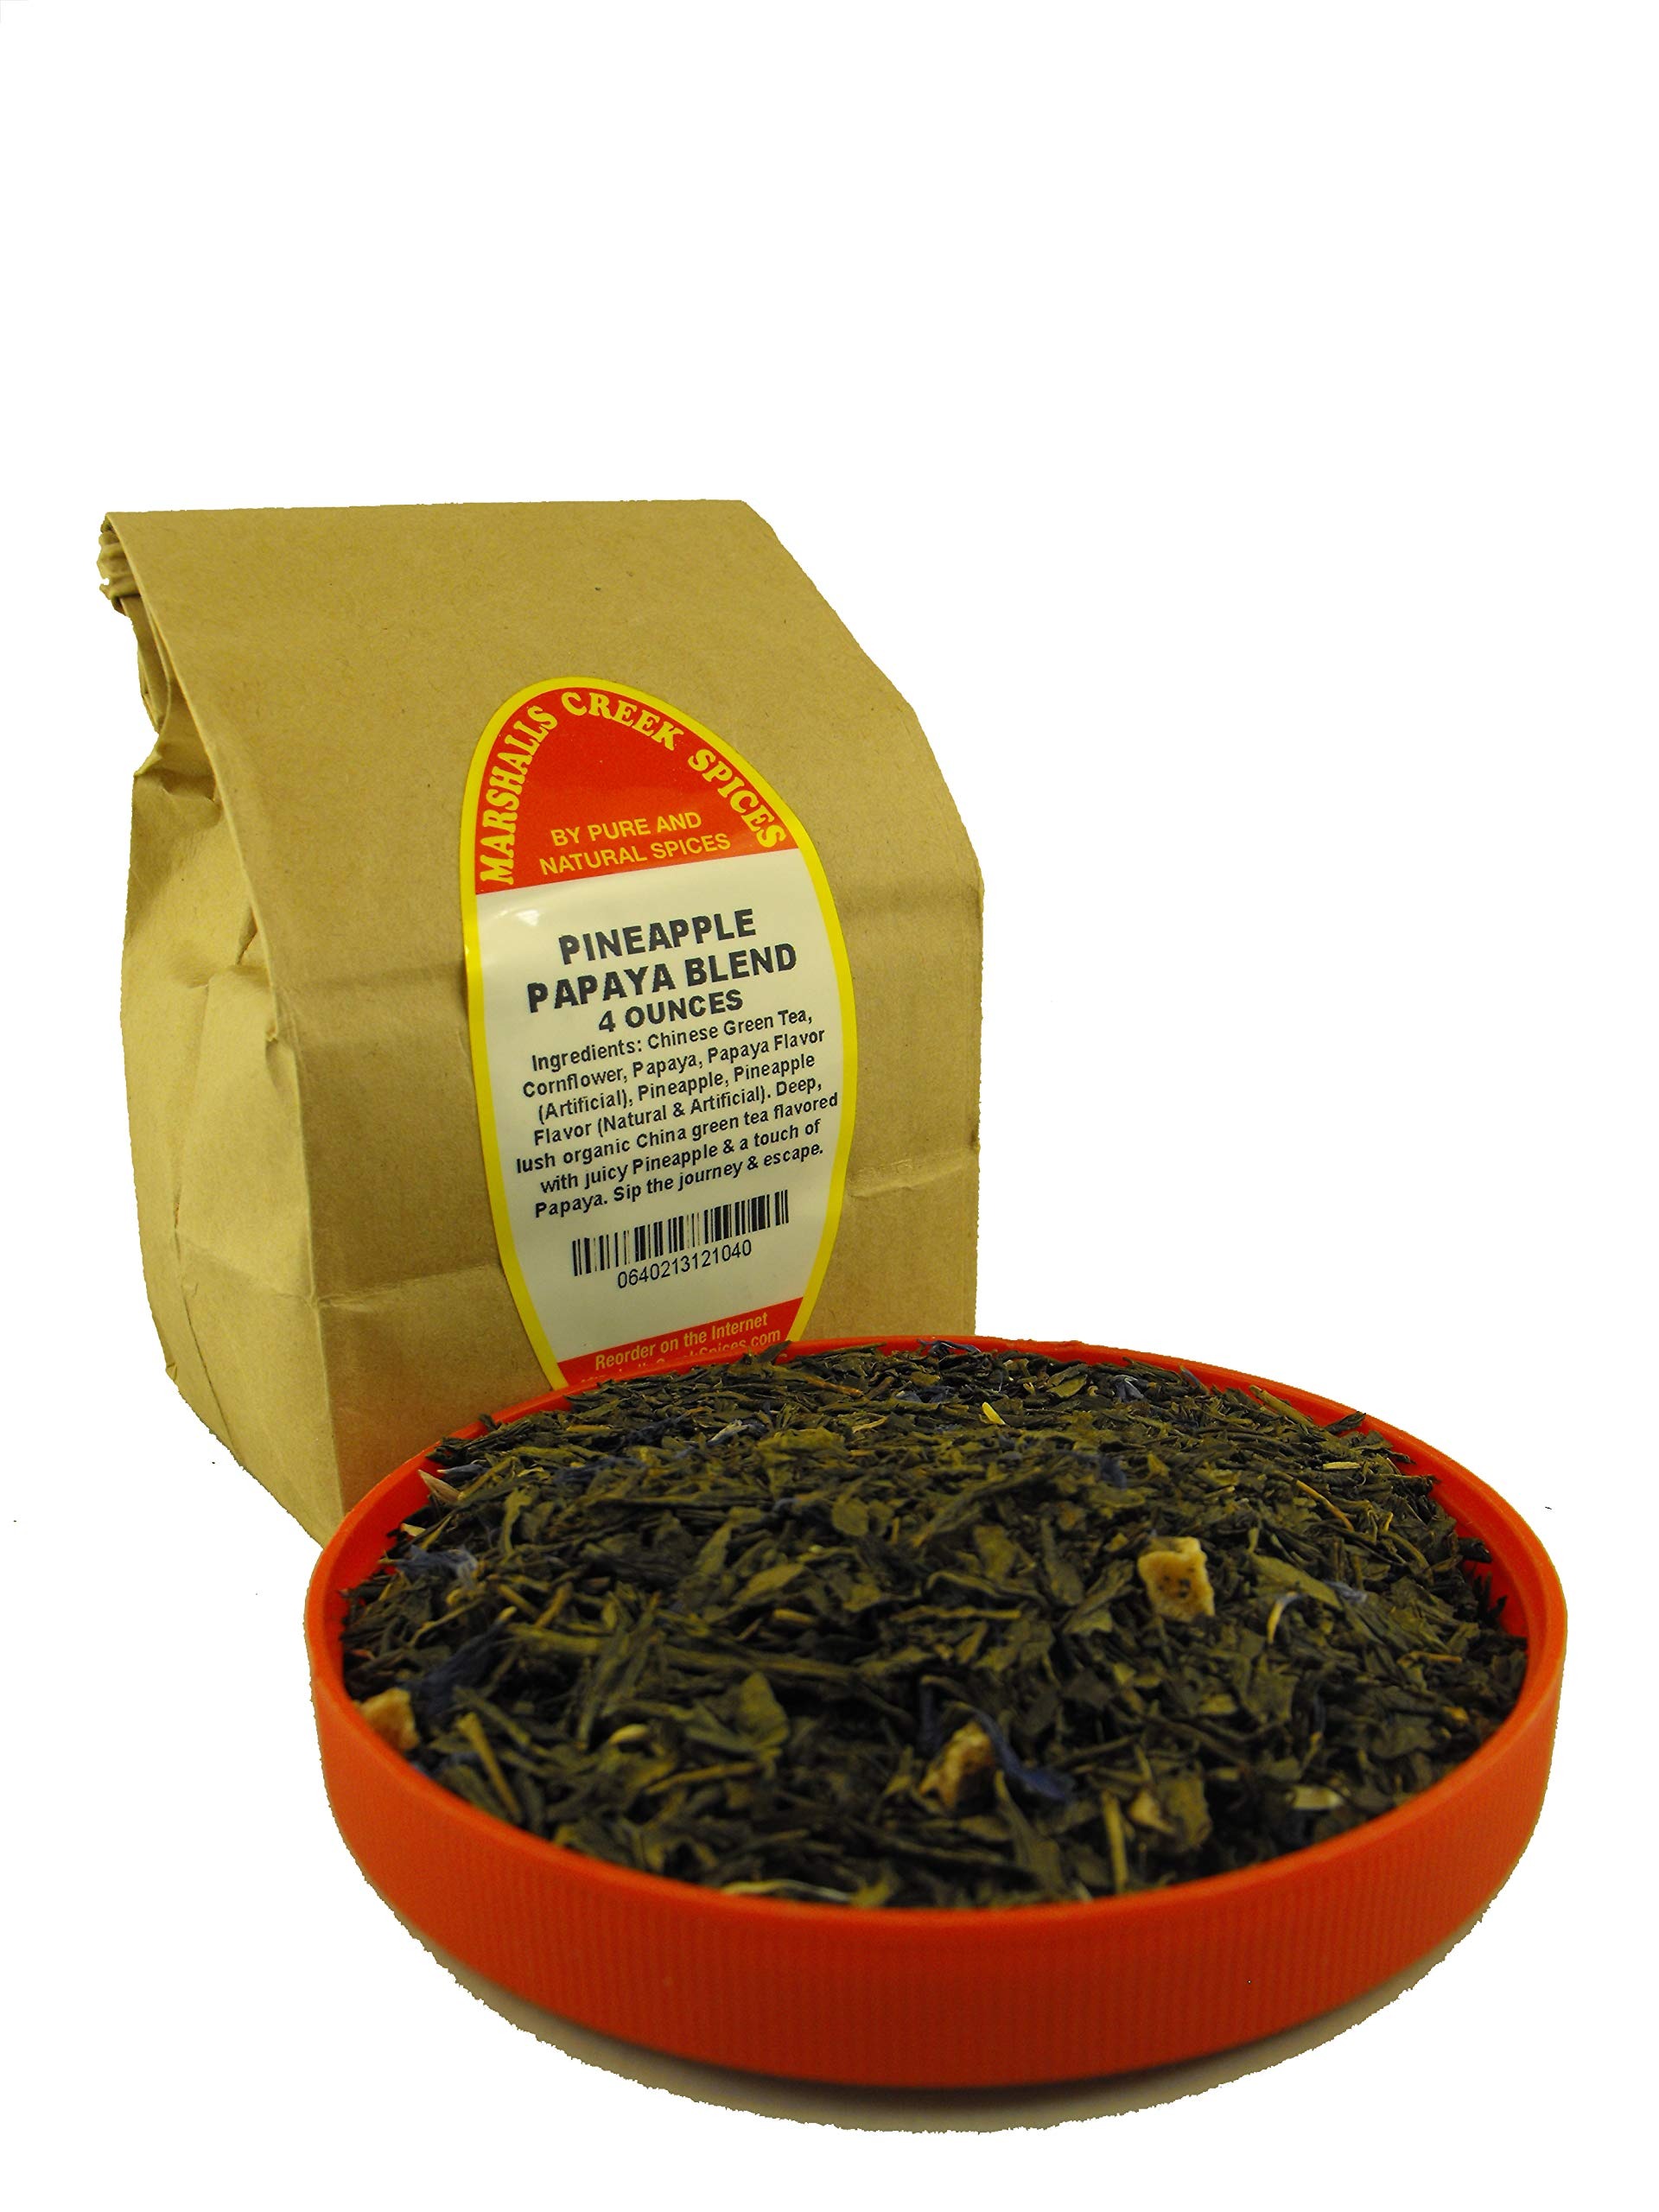
Item Name: Marshall’s Creek Spices Marshalls Creek Loose Leaf Tea, Pineapple Papaya Blend 4 Ounce , 4 Ounce
Bullet Point 1: Marshalls Creek Spices buys in small quantities and packs weekly providing the freshest spices possible. Fresher spices means more flavor and a longer shelf life.
Bullet Point 2: No Fillers
Bullet Point 3: No MSG
Bullet Point 4: All Natural
Value: 4.0
Unit: ounce

Price: 14.18